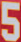
Number: 5